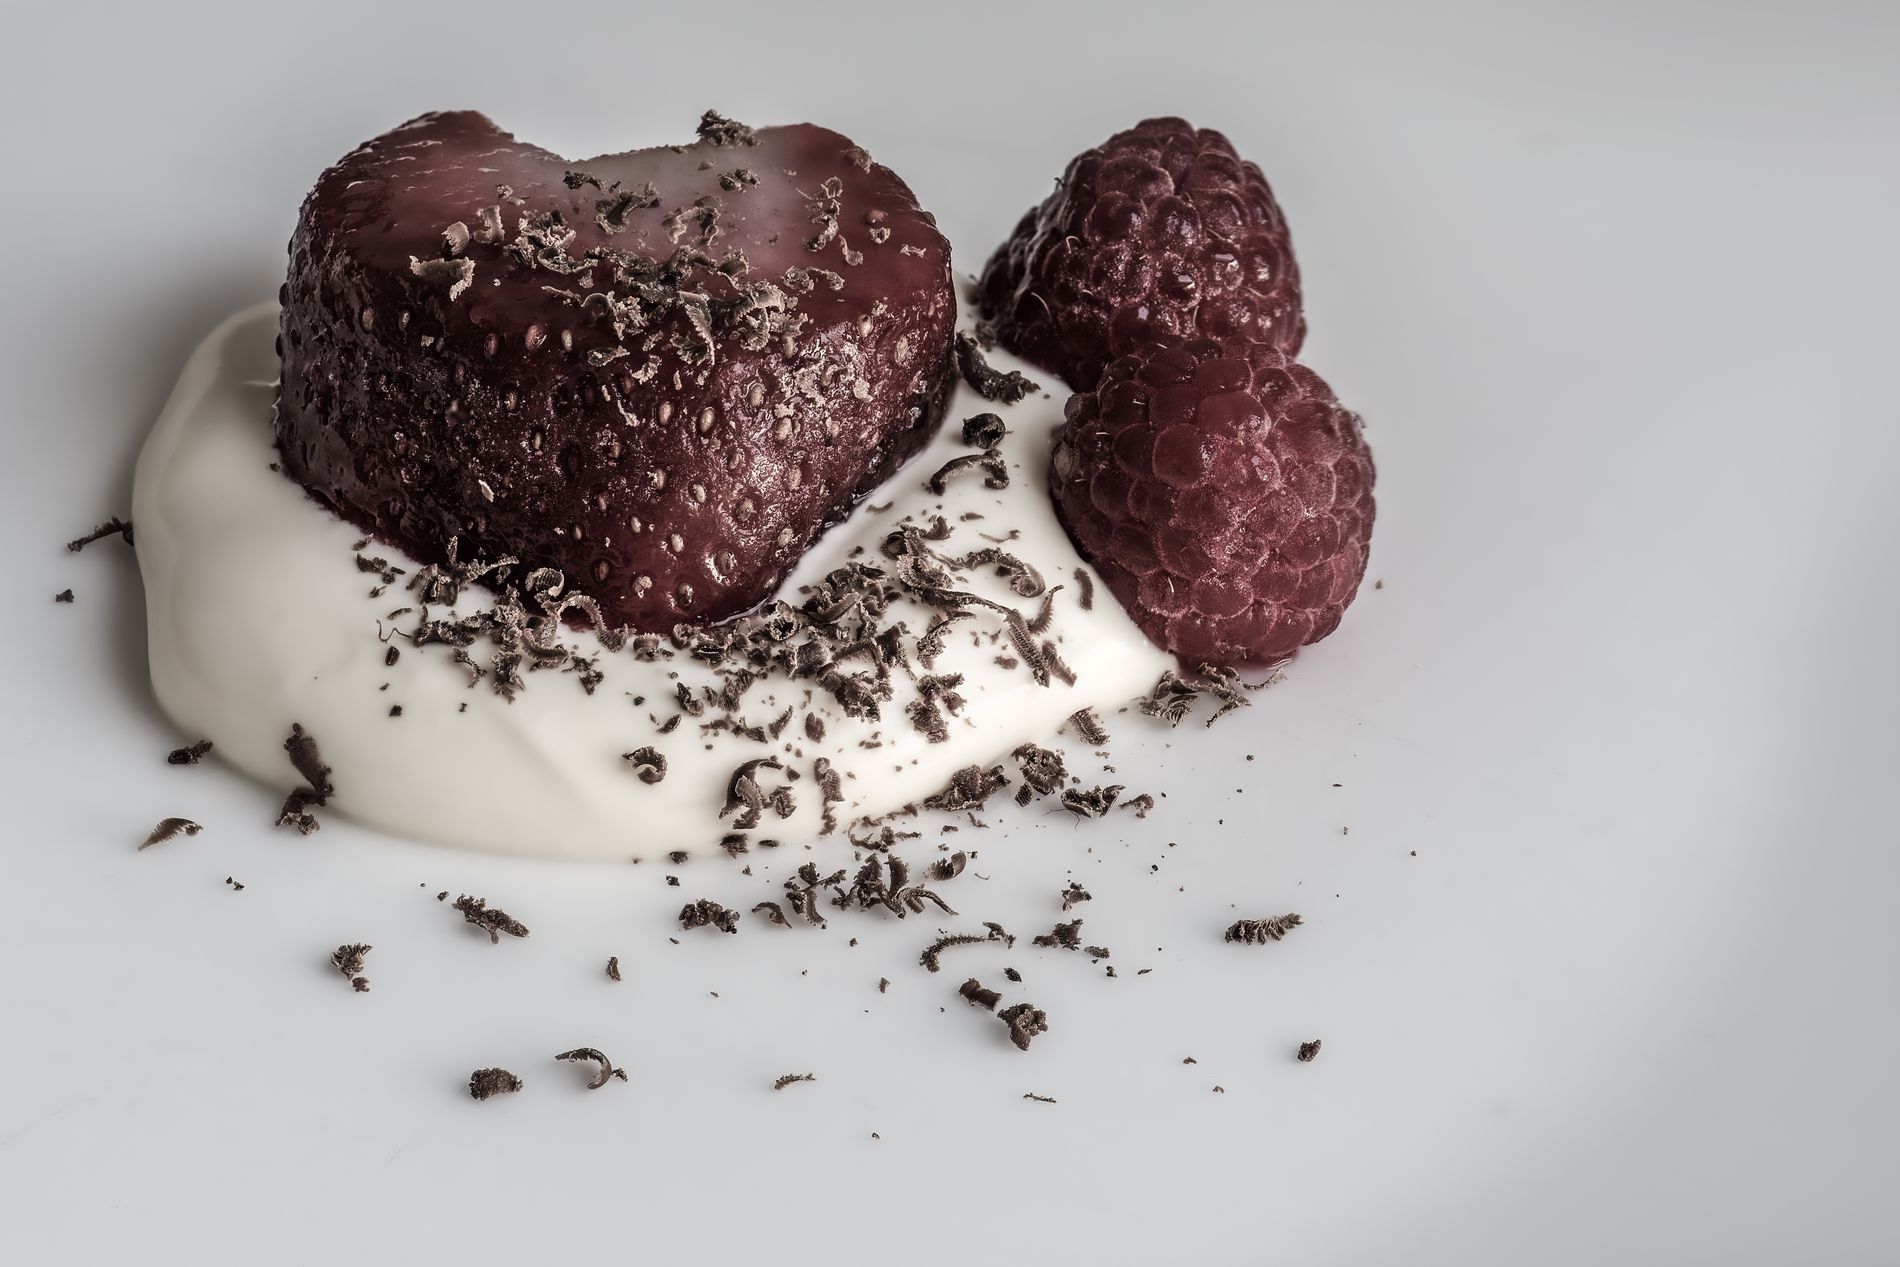
A Strawberry Dessert.
A heart-shaped strawberry with red berries, on top of smooth cream, drizzled with chocolate, on a white plate in an elegant and seductive scene.
The photo was shot from a close, low angle, highlighting the rich texture and flavor details. The atmosphere is calm and warm with a sense of luxury. The color palette features contrasts between the deep red of strawberries and raspberries, the soft white of cream, and the deep brown of chocolate, creating an elegant and inviting scene.
Labels: Food, Food Presentation, Cream, Dessert, Strawberry, berries, dish
Camera: NIKON CORPORATION NIKON D810
Lens: 105.0 mm f/2.8, AF-S VR Micro-Nikkor 105mm f/2.8G IF-ED
Aperture: F13
Exposure: 1/25 sec
ISO: 160
Focal length: 105.0 mm